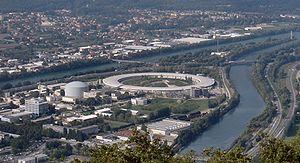
La Presqu'île de Grenoble, également dénommée polygone scientifique selon un usage plus ancien, est un quartier de Grenoble d'une superficie de 250 hectares situé le plus au nord de la ville, caractérisé par un faible nombre d'habitants et la présence de nombreux centres de recherche scientifique.
L'European Synchrotron Radiation Facility, en abrégé ESRF, société civile de droit français créée le 12 janvier 1989, est un des plus importants synchrotrons actuellement en fonctionnement dans le monde avec l'APS du Laboratoire national d'Argonne aux États-Unis et SPring-8 dans la préfecture de Hyōgo au Japon ou le LHC du CERN proche de Genève.